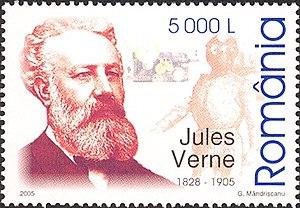
Jules Verne, né le 8 février 1828 à Nantes et mort le 24 mars 1905 à Amiens, est un écrivain français dont l'œuvre est, pour la plus grande partie, constituée de romans d'aventures évoquant les progrès scientifiques du XIXᵉ siècle.